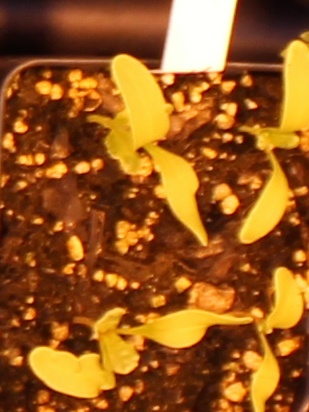
Label: Sugar beet